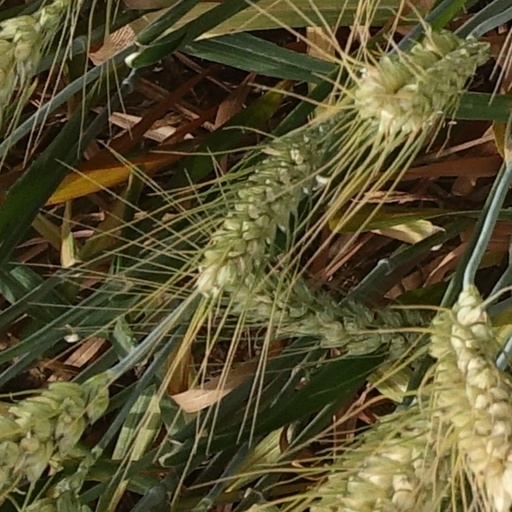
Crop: wheat